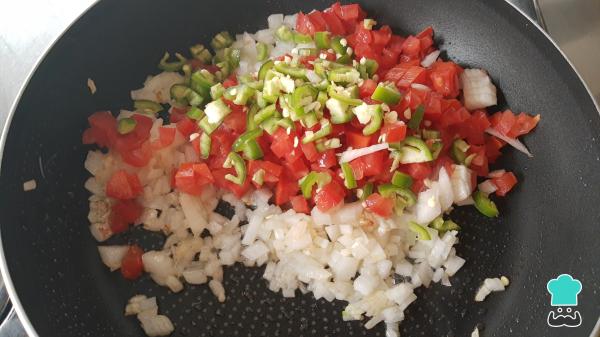
Agrega el jitomate y los chiles picados, mezcla y cocina por un par de minutos.